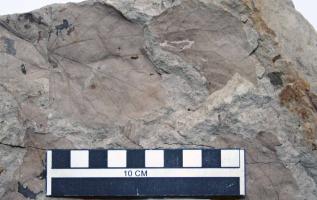
一个化石属于被子植物，其特征描述:属征：叶质较厚，阔卵形或圆形，中上部边缘有锯齿；三出脉，侧脉在六对以下，不直达叶缘，叶面无毛，叶脉沿背疏生短柔毛。核果近球形，单生叶腋。

简述：叶椭圆披针形，顶端渐尖，基部不对称，一侧钝圆，一侧楔形，具3基出脉，微弯。

详述：叶椭圆披针形，长5~10.4cm左右，宽约2.6~4.2cm，顶端渐尖，基部不对称，一侧钝圆，一侧楔形，叶缘除近基一段，其余具粗大锯齿并为重锯齿，叶柄粗壮，长约4cm。具3基出脉，微弯，侧初生脉一侧长，伸至叶1/2处，一侧短；从中脉生出二级脉3~4对，与中脉夹角约40度，弧曲至近叶绿处环结，分支进入叶缘齿；三次脉不整齐联结于侧脉问，形成大脉网。